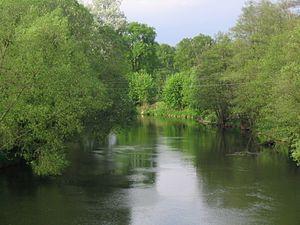
La Jizera est une rivière de la Tchéquie et un affluent de l'Elbe.